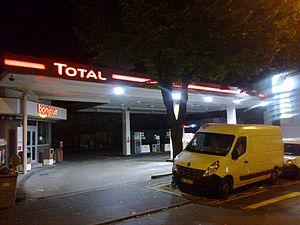
Station Total à Chaville
Total SE est une entreprise pétrolière et gazière française privée. Elle fait partie des six « supermajors » : elle est la cinquième des six plus grosses entreprises du secteur à l'échelle mondiale, derrière ExxonMobil, Shell, BP, et Chevron, et avant ConocoPhillips. C'est la 1ʳᵉ entreprise française en termes de chiffre d'affaires en 2015, la 5ᵉ entreprise d'Europe et la 24ᵉ entreprise mondiale, ainsi que la 4ᵉ capitalisation boursière de la zone euro en 2015. Ses activités couvrent l'ensemble de la chaîne de production, de l'extraction du pétrole brut et du gaz naturel à la création d'énergie, cela incluant notamment les activités de raffinage et de distribution commerciale.